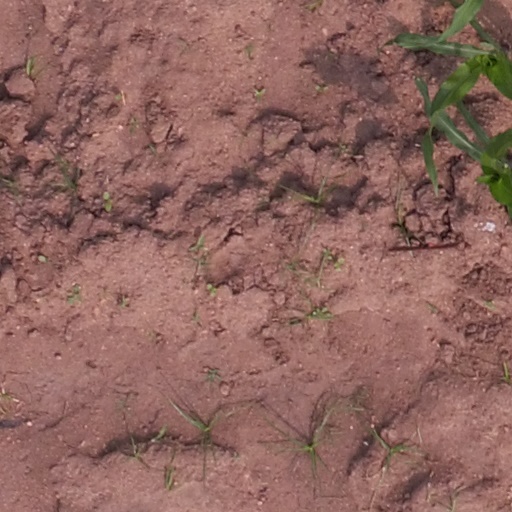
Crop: maize; corn